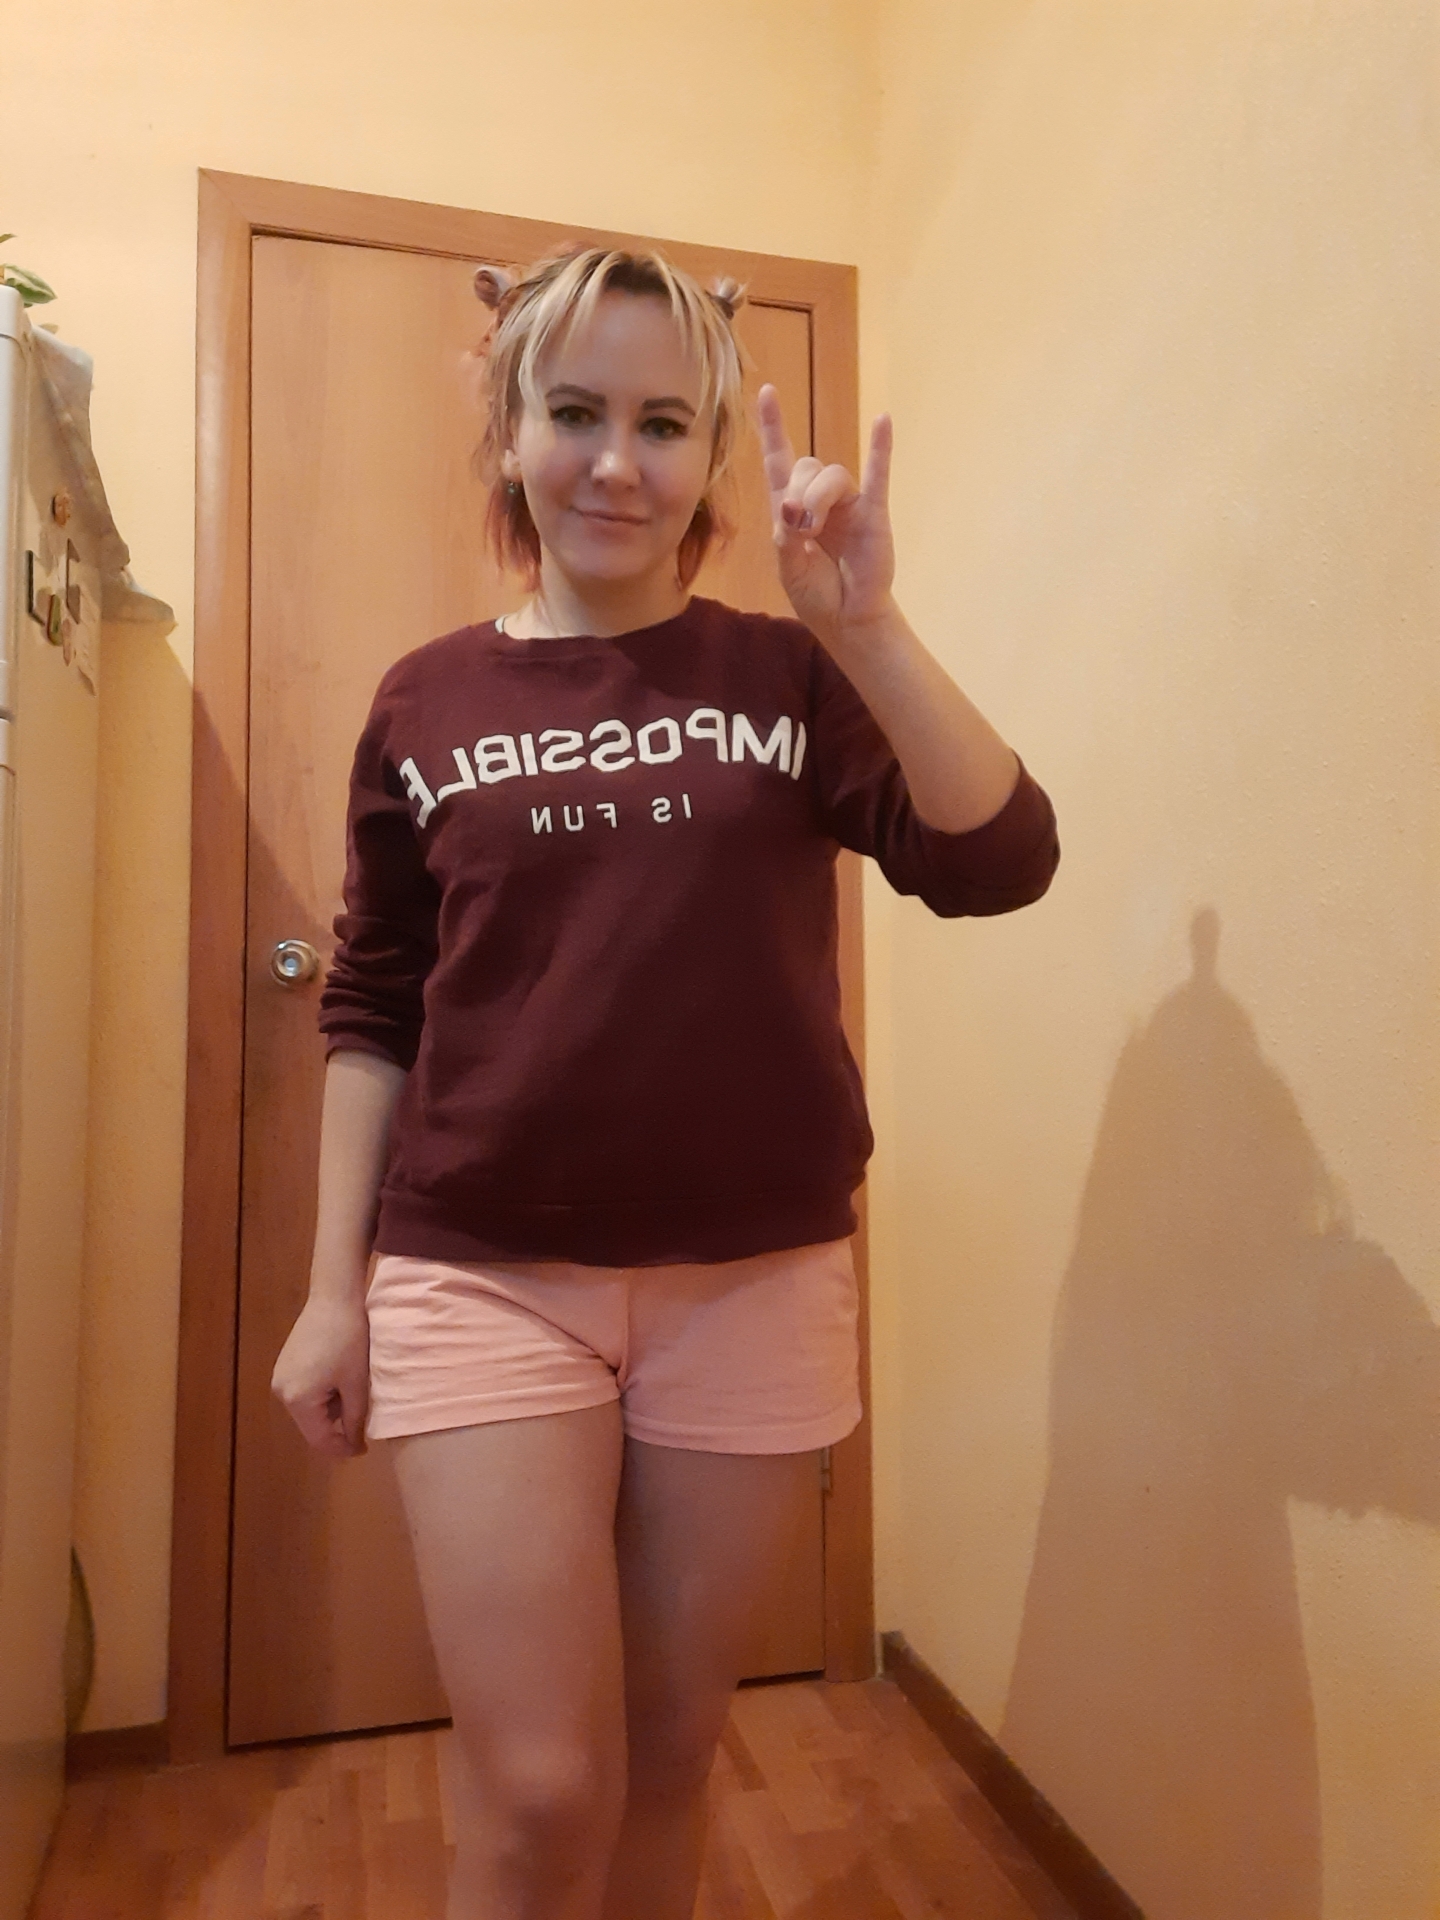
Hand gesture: rock